S Normae

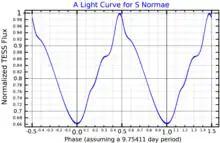
A light curve for S Normae, plotted from "TESS" data

There is a more distant 10th magnitude companion at 30", unsurprising in the centre of an open cluster. It is TYC 8719-794-1, a chemically peculiar A or B class star. Three fainter companions have also been found: a 14th magnitude star at 14"; and two 16th magnitude stars at 20".